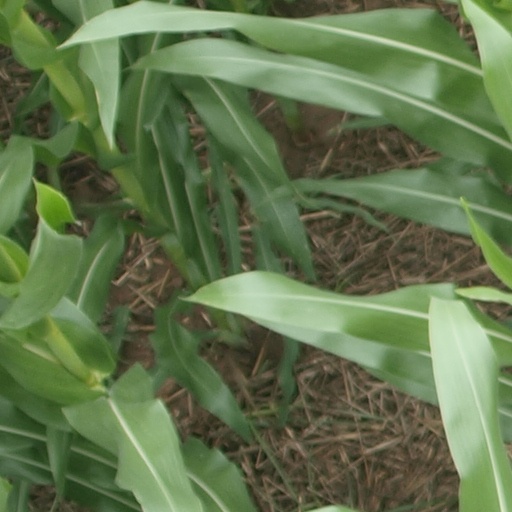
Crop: maize; corn